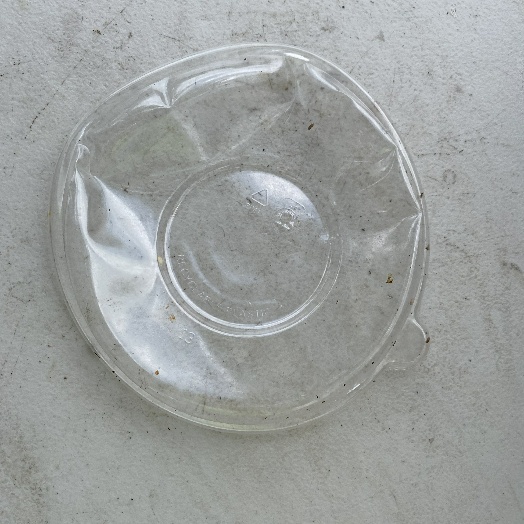
Label: Plastic